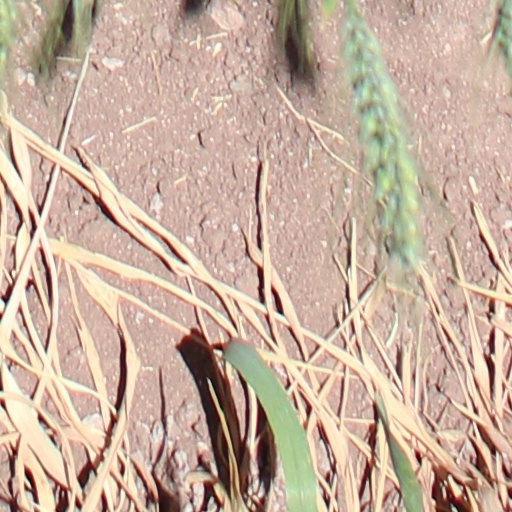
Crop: wheat